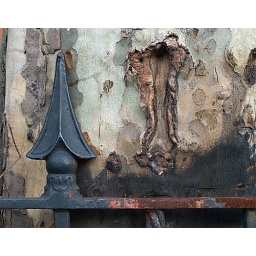
fence against tree